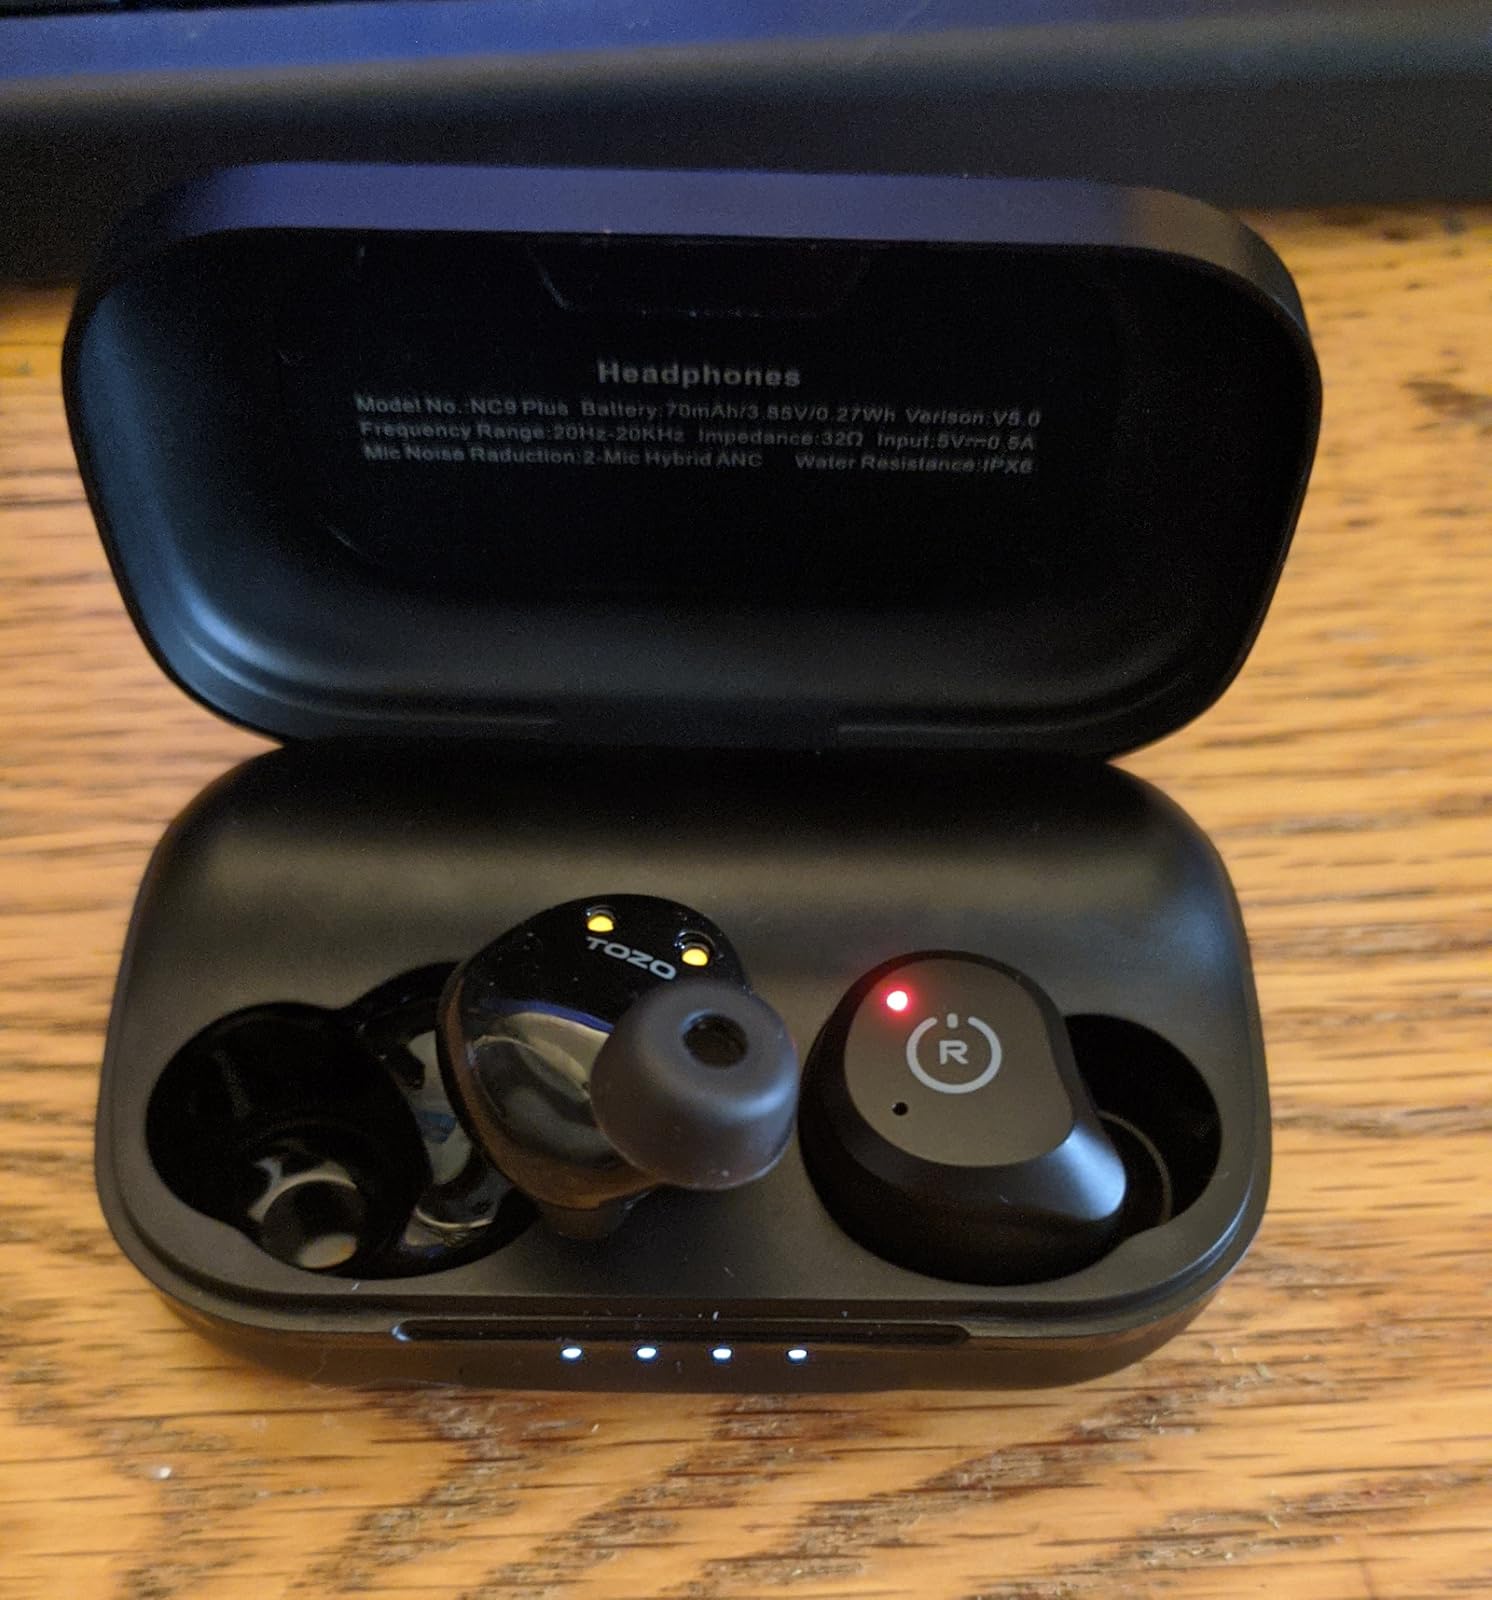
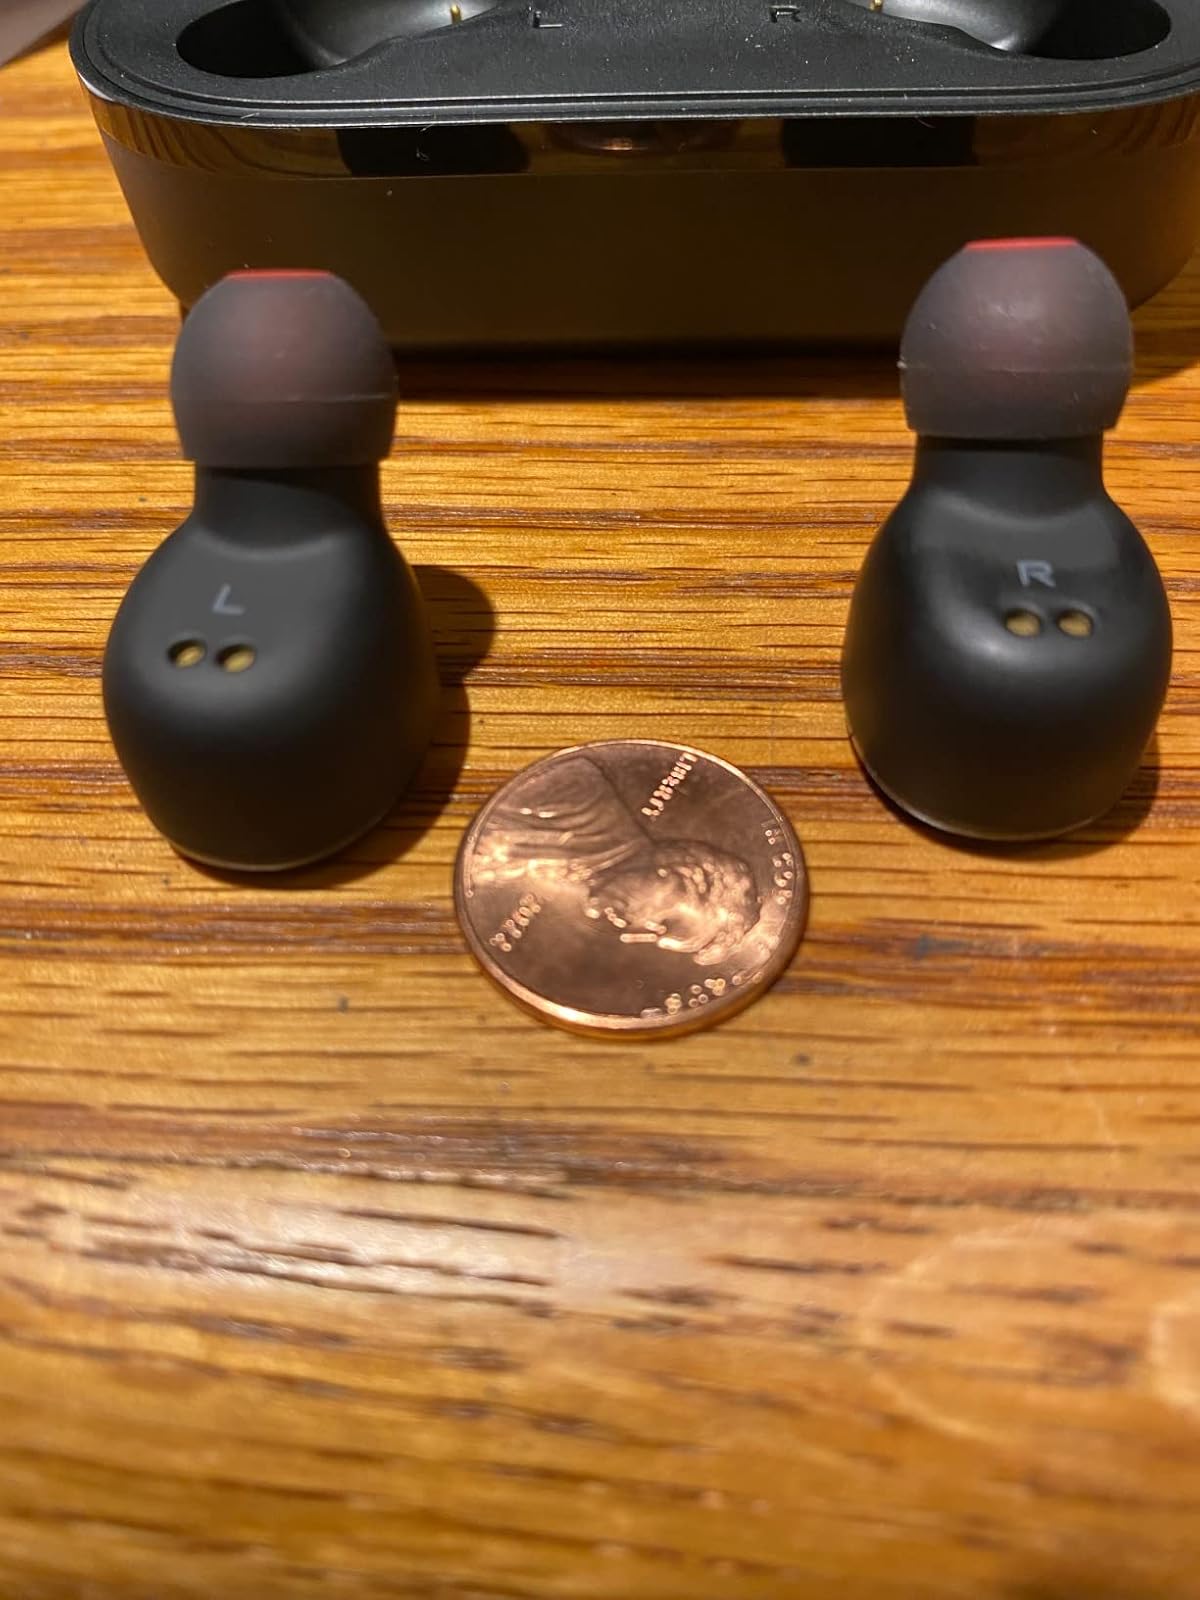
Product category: earbuds
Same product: no